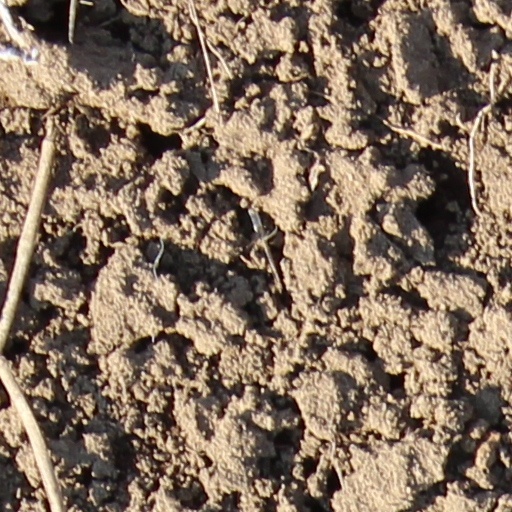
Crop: wheat